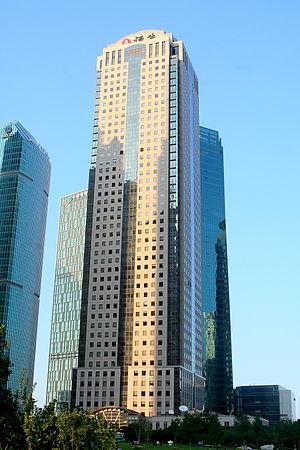
La Hang Seng Bank Tower, aussi appelée Shanghai Sen Mao International Building est un gratte-ciel de 203 mètres construit en 1998 à Shanghai en Chine.